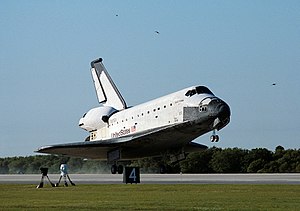
STS-62 / Missionen
STS-62 var Columbias 16. rumfærge-mission.